Super Bowl XLIII

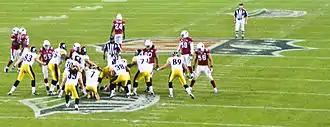
The final play of the game

The Super Bowl XLIII halftime show, which was sponsored by Bridgestone for the second consecutive year, featured Bruce Springsteen and the E Street Band, with the Miami Horns and a gospel choir. Their halftime performance consisted of these songs in the following order: